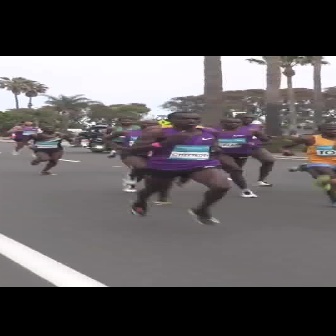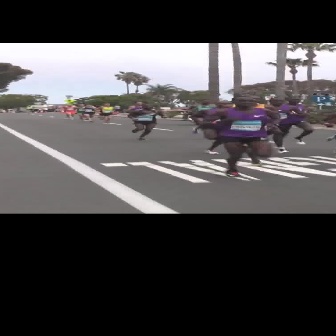
  Please identify the target specified by the bounding box [119,111,233,225] in the first image and locate it in the second image. Return the coordinates in [x_min,y_min,x_max,y_max] format.
Answer: [199,95,281,177]